Hovey Manor

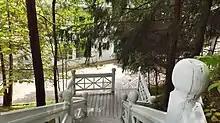
Hotel grounds in 2013

Hovey Manor, or Manoir Hovey (in French) is a five-star, 37-bedroom, luxury hotel in North Hatley, Quebec, Canada.